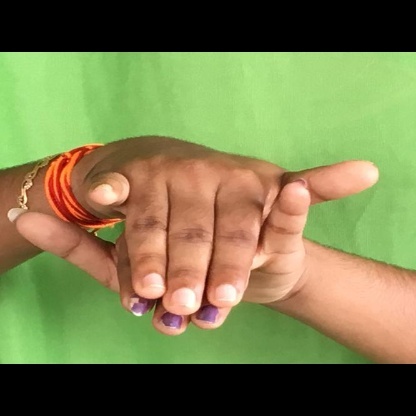
Mudra: Varaha